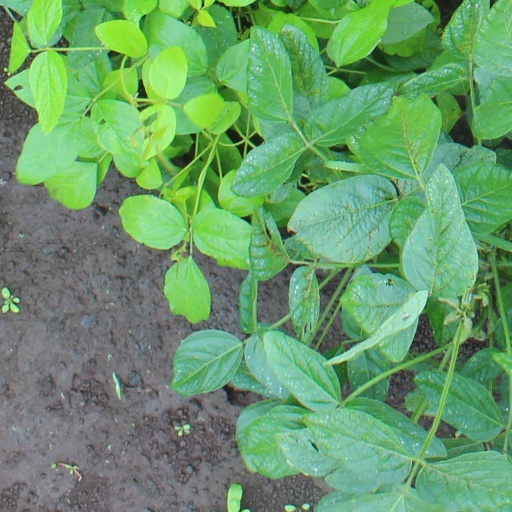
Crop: soybean